Pieter van Berendrecht

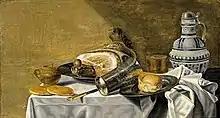
Still life, 1643

Pieter van Berendrecht (1616 – 1662), was a Dutch Golden Age still life painter.